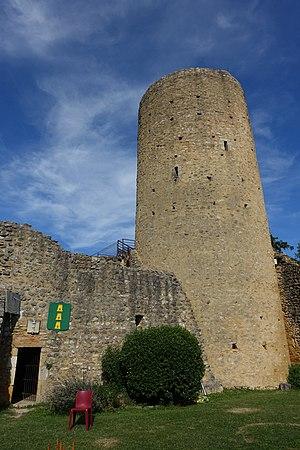
Donjon restauré du Château d'Aurignac, 13ème siècle
Cet article recense une partie des monuments historiques de la Haute-Garonne, en France.
Le château d'Aurignac est un château fort située à Aurignac, en Haute-Garonne en région Occitanie.